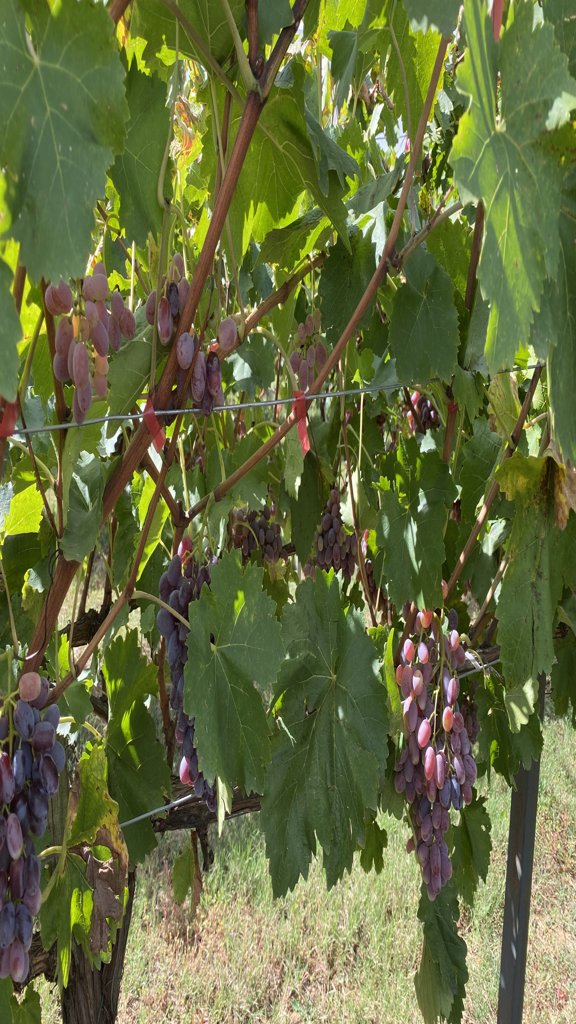
Berries visible: 309
Grape clusters: 11